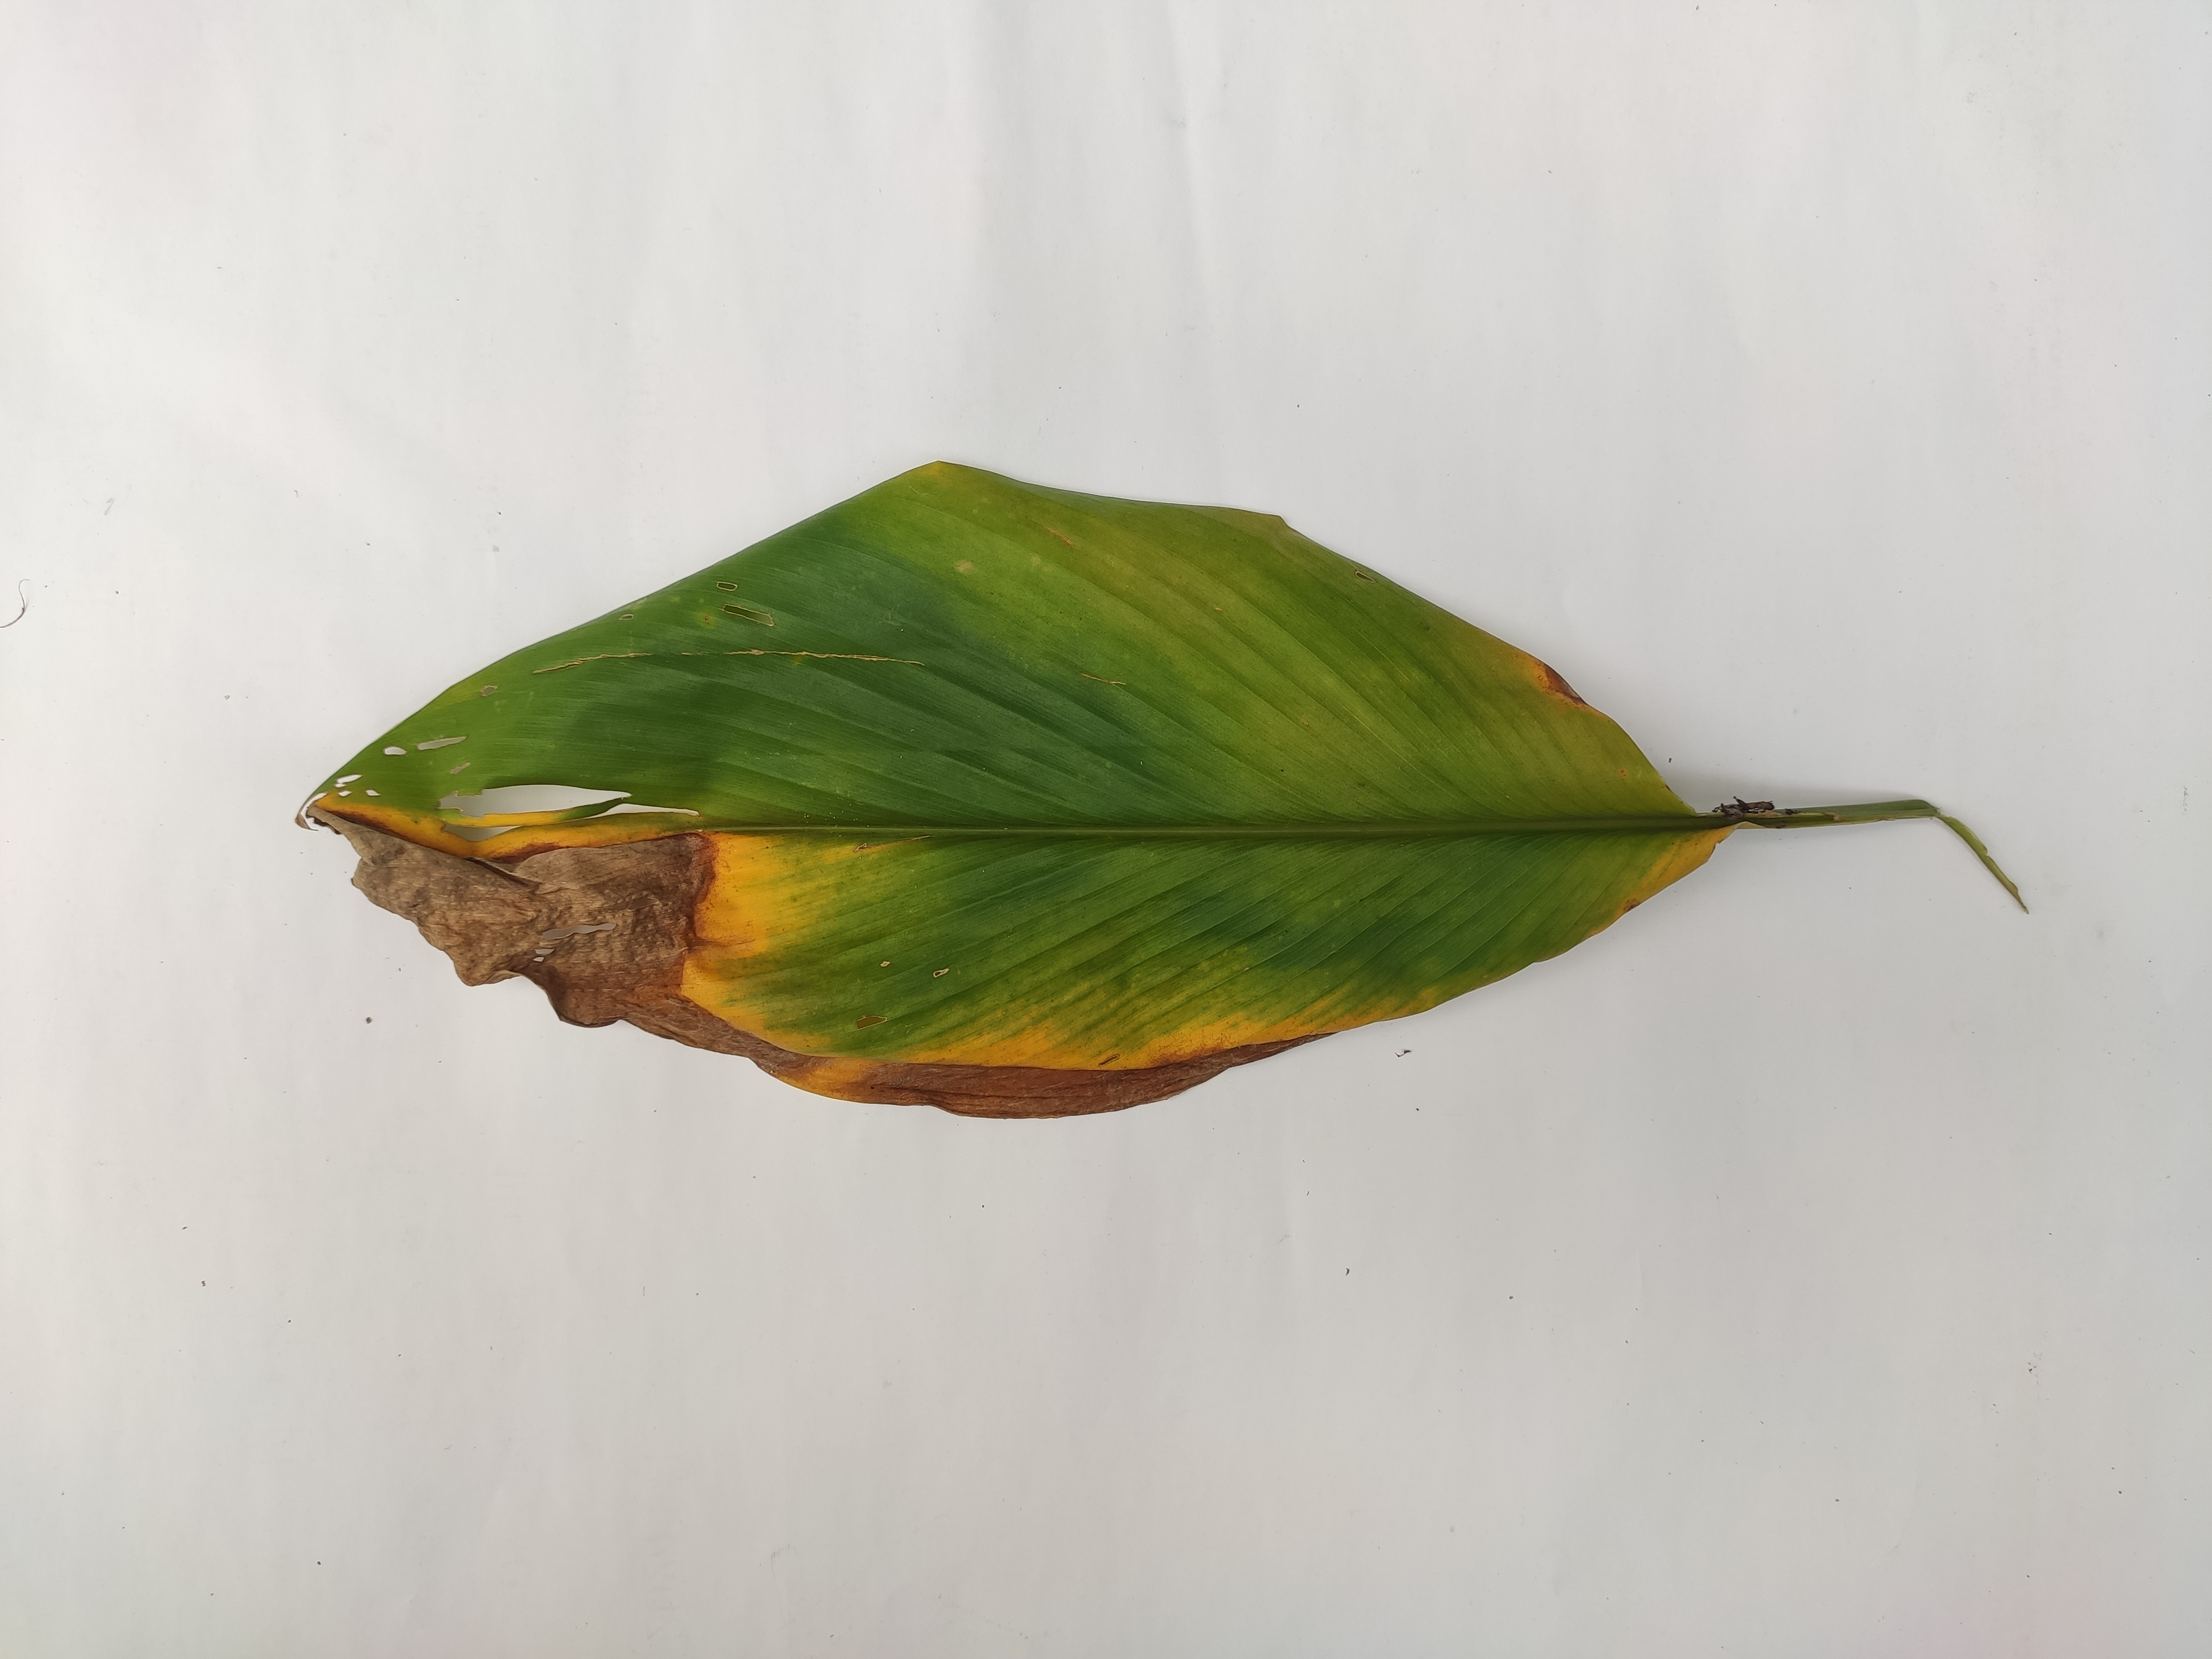
Label: Blotch